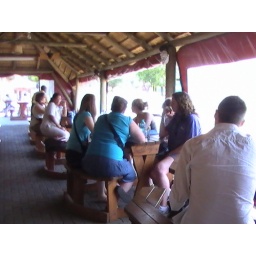
next door to the house of Desmond Tutu in Soweto